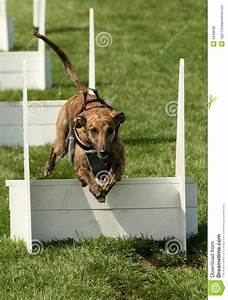
Label: dog